Hurricane Calvin (1993)

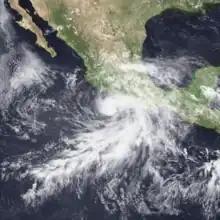
Calvin near peak intensity off the southern coast of Mexico on July 6

Hurricane Calvin was one of three Pacific hurricanes on record to make landfall along the Mexican coast during the month of July. The fourth tropical cyclone, third named storm, and second hurricane of the 1993 Pacific hurricane season, Calvin developed from an area of convection to the south of Mexico on July 4. The following day, the system intensified into a tropical storm, which was named Calvin. Continued strengthening ensued as Calvin curved from its initial westward track northward, and was upgraded to a hurricane on July 6. Calvin eventually turned northwest, and became a Category 2 hurricane on the Saffir–Simpson hurricane wind scale (SSHWS). By July 7, Hurricane Calvin made landfall near Manzanillo at peak strength. Calvin rapidly weakened after landfall, and was a tropical storm when it reemerged into the Pacific Ocean on early on July 8. Despite this, the hurricane did not reintensify, and continued to weaken as it headed rapidly northwestward. As Calvin made a second Mexican landfall near the southern tip of Baja California peninsula late on July 8, it weakened to a tropical depression. Early on July 9, the depression dissipated shortly after entering the Pacific Ocean for a third time.